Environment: real
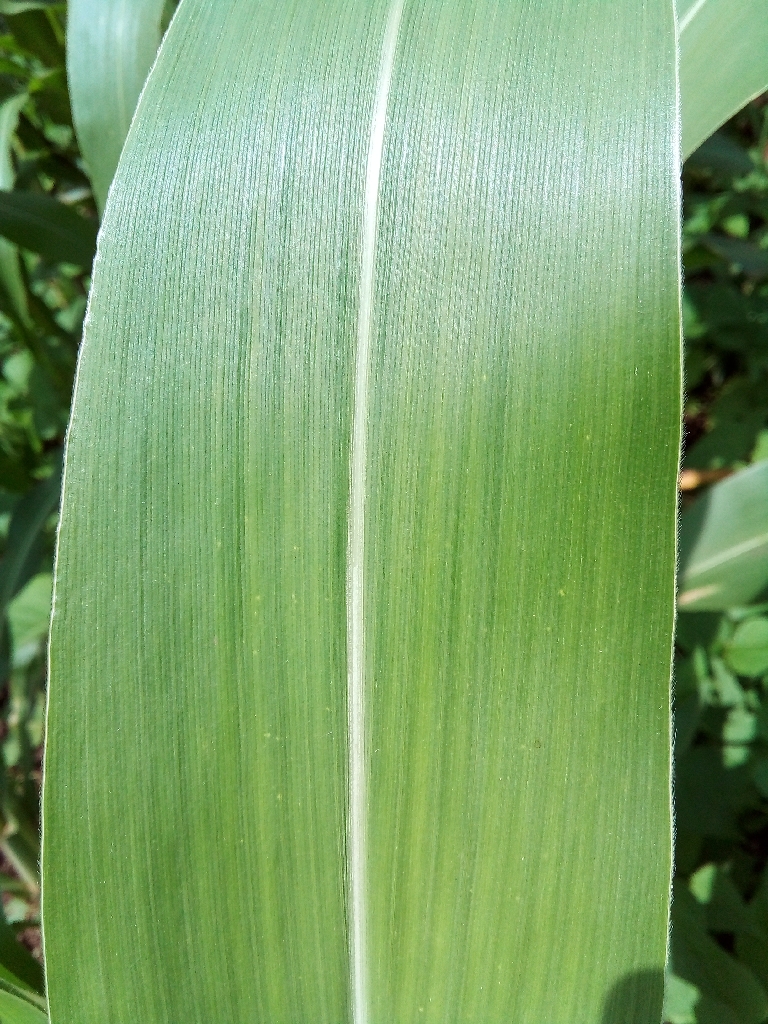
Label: healthy